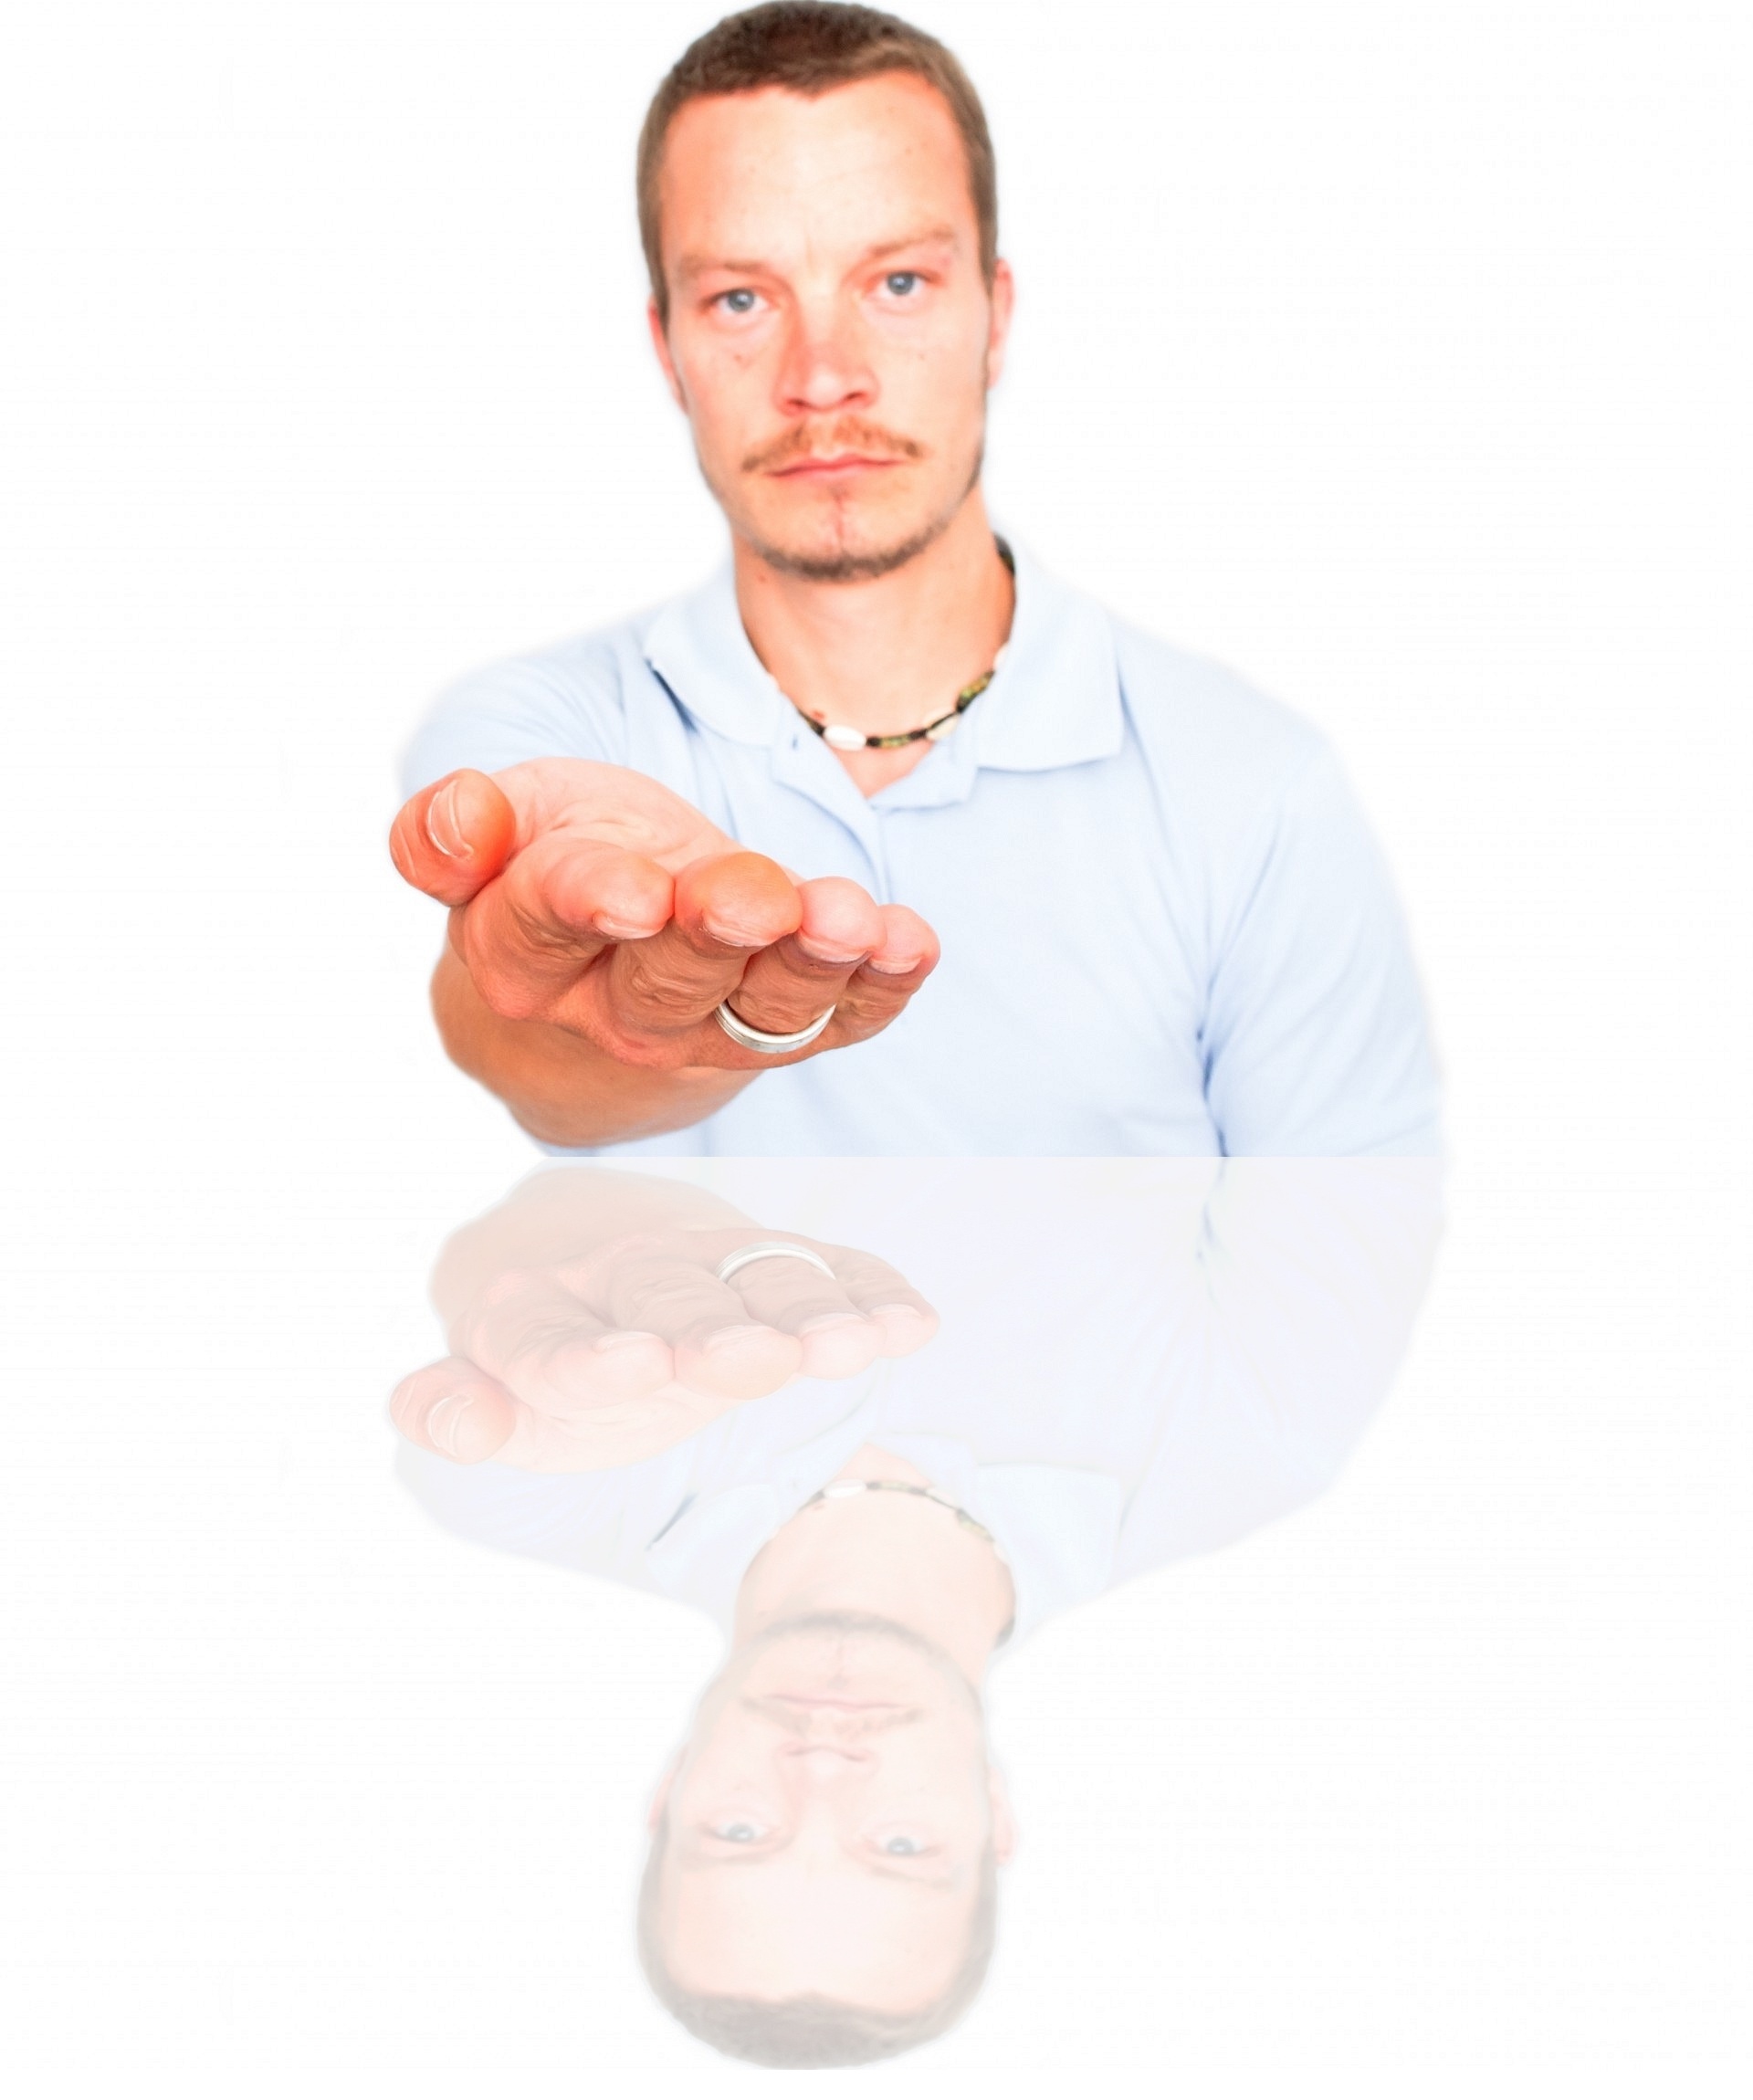
hand, man, person, play, finger, reflection, giving, child, charity, arm, human body, product, help, face, nose, toddler, head, organ, volunteer, thumb, aid, sense